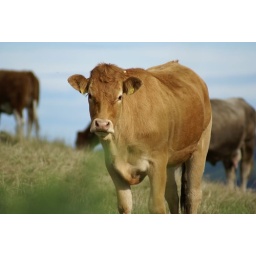
This is the friggin supercow that keeps jumping the fence behind my brothers house in Tinahely, Co. Wicklow, Ireland.